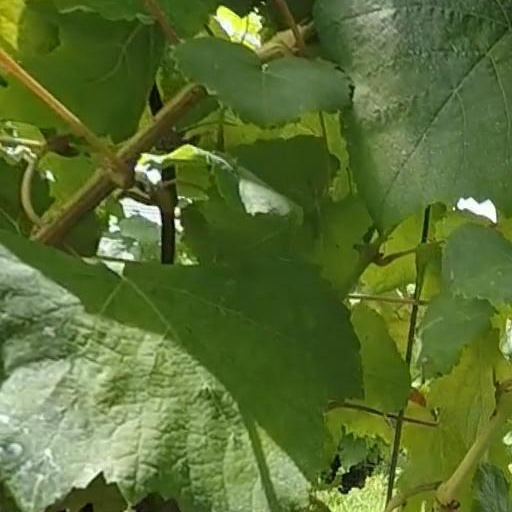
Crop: grape